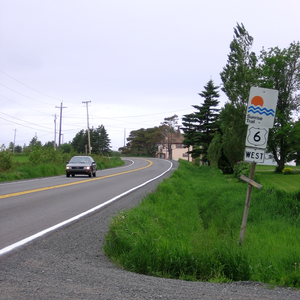
La route 6 est une route principale de la Nouvelle-Écosse située dans le nord-ouest de la province, desservant les villes de Amherst, de Pugwash, et de Tatamagouche. Elle traverse une région boisée et agricole. De plus, elle suit les rives du détroit de Northumberland sur la plupart de son parcours, et mesure 149 kilomètres. La 6 est fait aussi partie de la Sunrise Trail, la route du lever du soleil.